IRAS 23304+6147

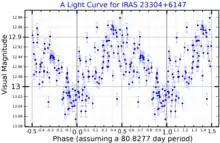
A visual band light curve for IRAS 23304+6147, plotted from "ASAS-SN" data

The central star of the protoplanetary nebula has been found to be variable with a small range from visual magnitude +12.99 to +13.15. Although several periods have been identified, these change from year to year and the star has been classified as irregular. The optical variability is dominated by slow pulsation with 83.8 d period, overlapped by faster pulsation modes.